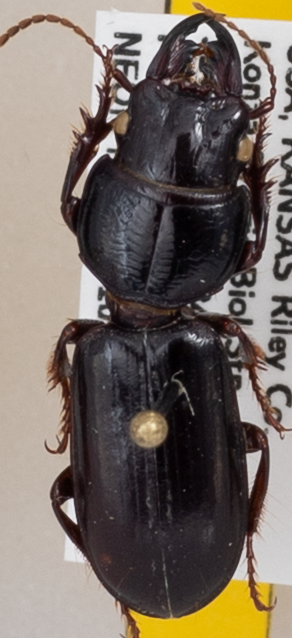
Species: Scarites subterraneus
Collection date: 2019-09-11
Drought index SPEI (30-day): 1.498
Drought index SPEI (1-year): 1.69
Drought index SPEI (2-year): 1.029